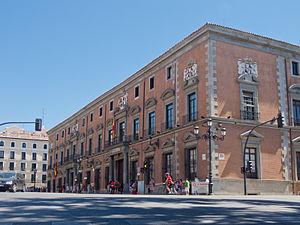
Les Conseils du roi en Espagne étaient, à l'époque moderne, l'ensemble des conseils institutionnalisés et permanents chargés de préparer les décisions du roi et de le guider de leurs avis. Le gouvernement de la monarchie espagnole était donc polysynodal, dans la mesure où elle reposait sur un ensemble de conseils.